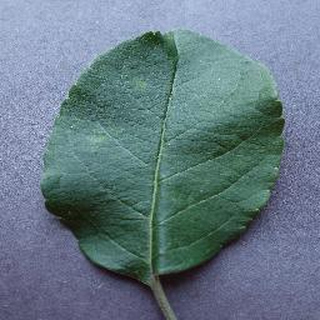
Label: healthy_apple